Higashi-Aomori Station

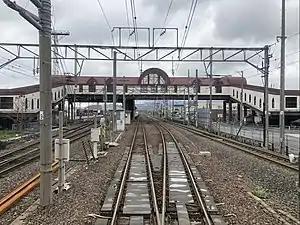
Higashi-Aomori Station as seen from an Aomori-bound train

is a joint-use railway station located in the city of Aomori in Aomori Prefecture, Japan. The station is served by passenger services on the Aoimori Railway Line and freight services are operated by the Japan Freight Railway Company.